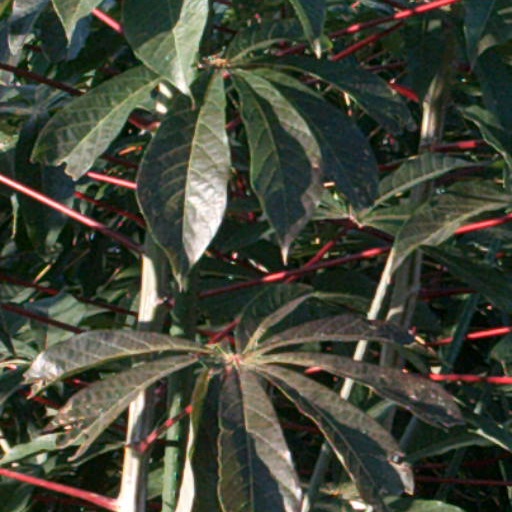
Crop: cassava